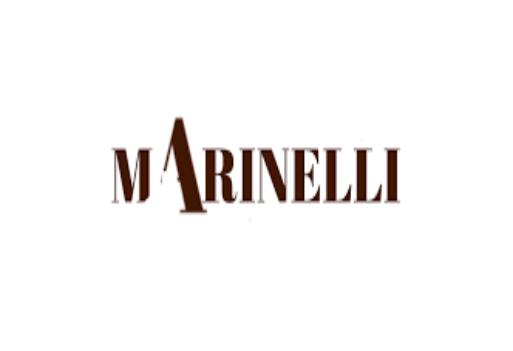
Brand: A. Marinelli
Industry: Food